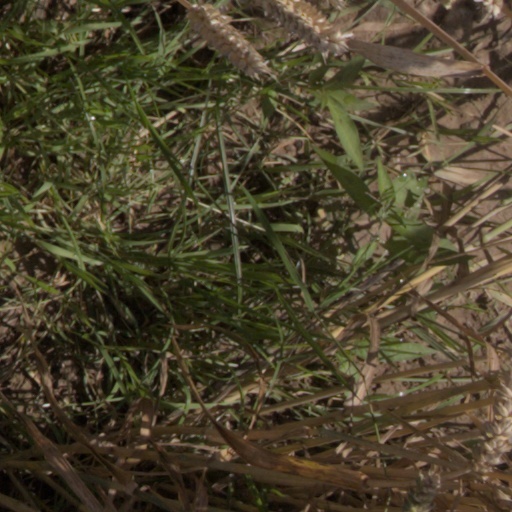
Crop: wheat